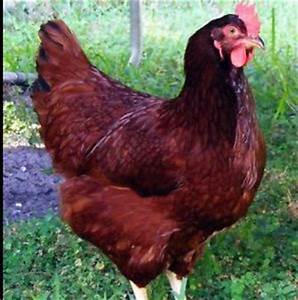
Label: gallina